1924 Palace Law of Succession

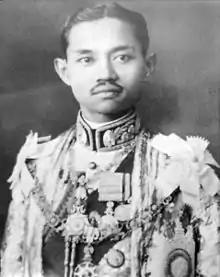
Prajadhipok

As "uparat", Prince Yodyingyot, who resided in the Front Palace previously occupied by his father, Phra Pinklao, had 2,000 of his own troops and modern military equipment. In the Front Palace crisis of 1875, the troops of King Chulalongkorn (Rama V, reigned 1868–1910) and Prince Yodyingyot nearly clashed when it appeared that the latter was challenging the throne. Prince Yodyingyot sought refuge in the British consulate and, after lengthy negotiations, his troops were disarmed and the prince allowed to return to the Front Palace. When Prince Yodyingyout died in 1885, King Chulalongkorn discontinued the Front Palace and "uparat" system entirely. A year later, King Chulalongkorn elevated the oldest, full-blooded prince among his sons, Prince Vajirunhis (1878–1895) to the position of "Crown Prince". The investiture came well ahead of any expected succession. It was not surprising that the king at this time should choose a modified system of primogeniture to designate his heir apparent. A succession crisis might have left Siam vulnerable to interference from predatory, encroaching Western colonial powers. As Wyatt noted: "By 1910 [the year of King Chulalongkorn's death] the Siamese had abandoned the old rules of succession to the throne and had adopted the Western pattern of designating the heir to the throne long in advance."